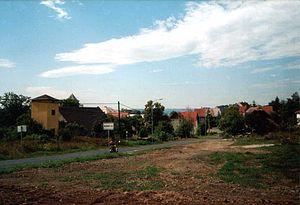
Krásný Les est une commune du district et de la région de Karlovy Vary, en République tchèque. Sa population s'élevait à 331 habitants en 2018.